Lakatoi

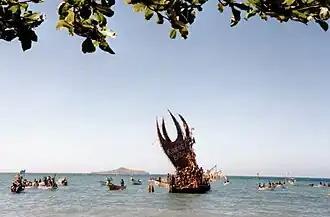
Modern day "lakatoi" at the Hiri Moale Festival, a modern celebration of the previous Hiri trade cycle

Lakatoi (also Lagatoi) are multiple-hulled sailing watercraft of Papua New Guinea. They are named in the Motu language and traditionally used in the Hiri trade cycle.